Iron Gwazi

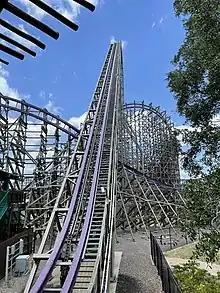
The Iron Gwazi lift hill is depicted from the queue line bridge that sits above where the train initially descends into the lift. The purple track significantly appears into the skyline. Parts of the barrel roll downdrop under the lift hill and the exit from the wave turn can be observed.

Gwazi received generally positive reviews upon its debut in 1999. In a "St. Petersburg Times" report, guest reactions to the roller coaster were positive, many commenting on its twists and turns, air time, and smoothness. In writing for "The Tampa Tribune", Levin Walker noted among guests that Gwazi was praised for its speed and initial drop; some riders positively commented on the partial rattle typical of wooden roller coasters. An editor for "Park World", Paul Ruben, stated that Gwazi had "everything a good coaster should have", adding "it never slows down".